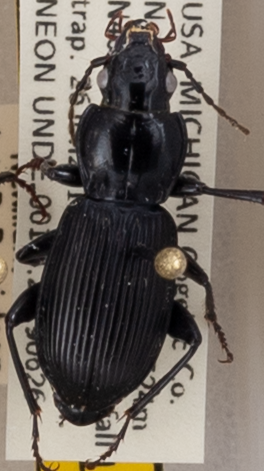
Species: Pterostichus coracinus
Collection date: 2019-06-26
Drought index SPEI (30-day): -1.354
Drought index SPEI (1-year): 2.09
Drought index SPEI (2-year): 1.85